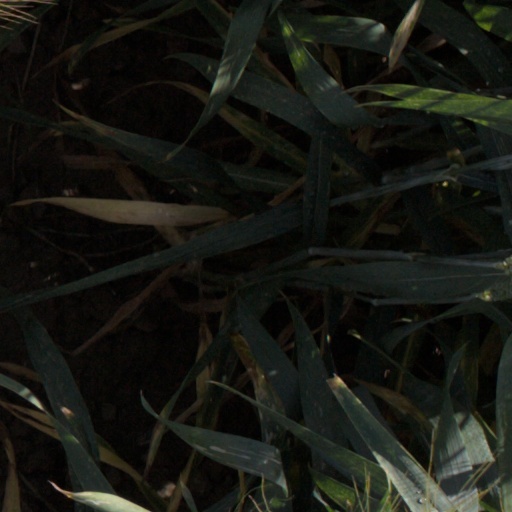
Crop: wheat